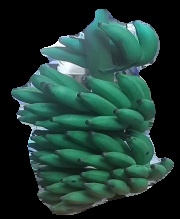
Variety: elakki-bale
Grade: grade2